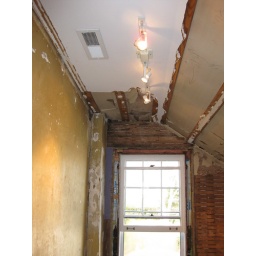
the yellow wall to the left was intact, original plaster and did not end up in the landfill